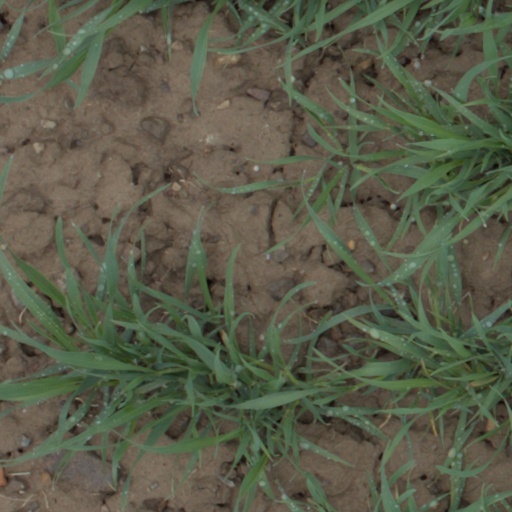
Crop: wheat